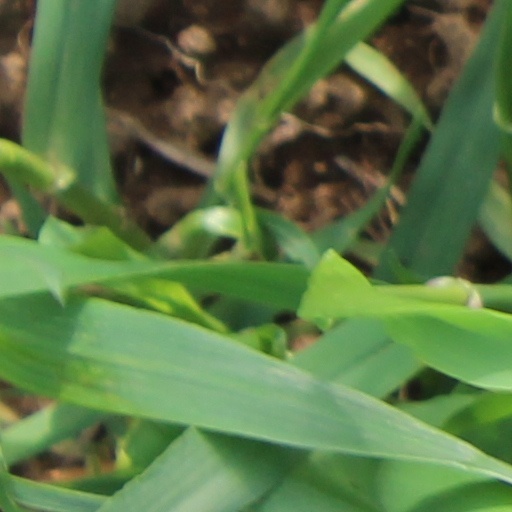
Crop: wheat